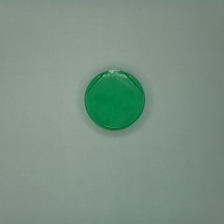
Color: green
Cap type: flip-top cap